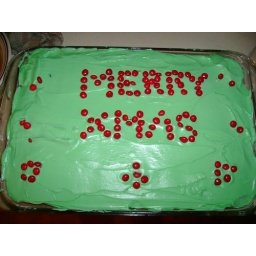
Gil, Tina and the boys brought this cake over